Muzaffar bin Nasrullah

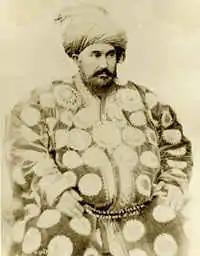

Muzaffar bin Nasrullah (Chagatai and ) was the Uzbek ruler (Emir) of Bukhara from 1860 to 1885. His father was Emir Nasrullah. Emir Nasrullah died in 1860 and was succeeded by his son Muzaffar.